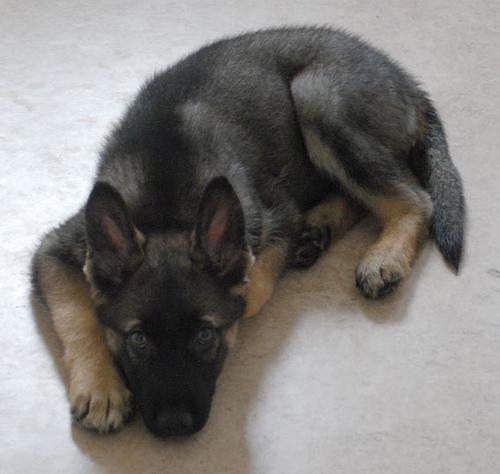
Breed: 217-n000046-Norwegian_elkhound